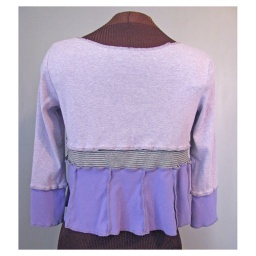
reconstructed shirt in two shades of lavender plus light and dark gray stripes. flared cuffs. all recycled.